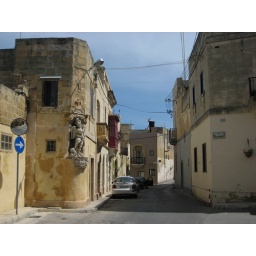
Corner house with a niche and further down the street is a typical Maltese balcony in red